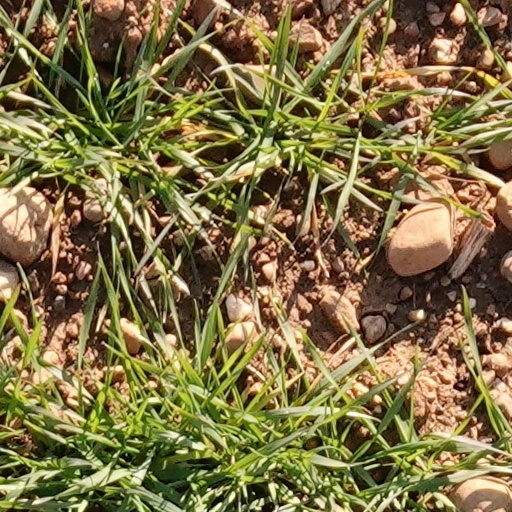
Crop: wheat